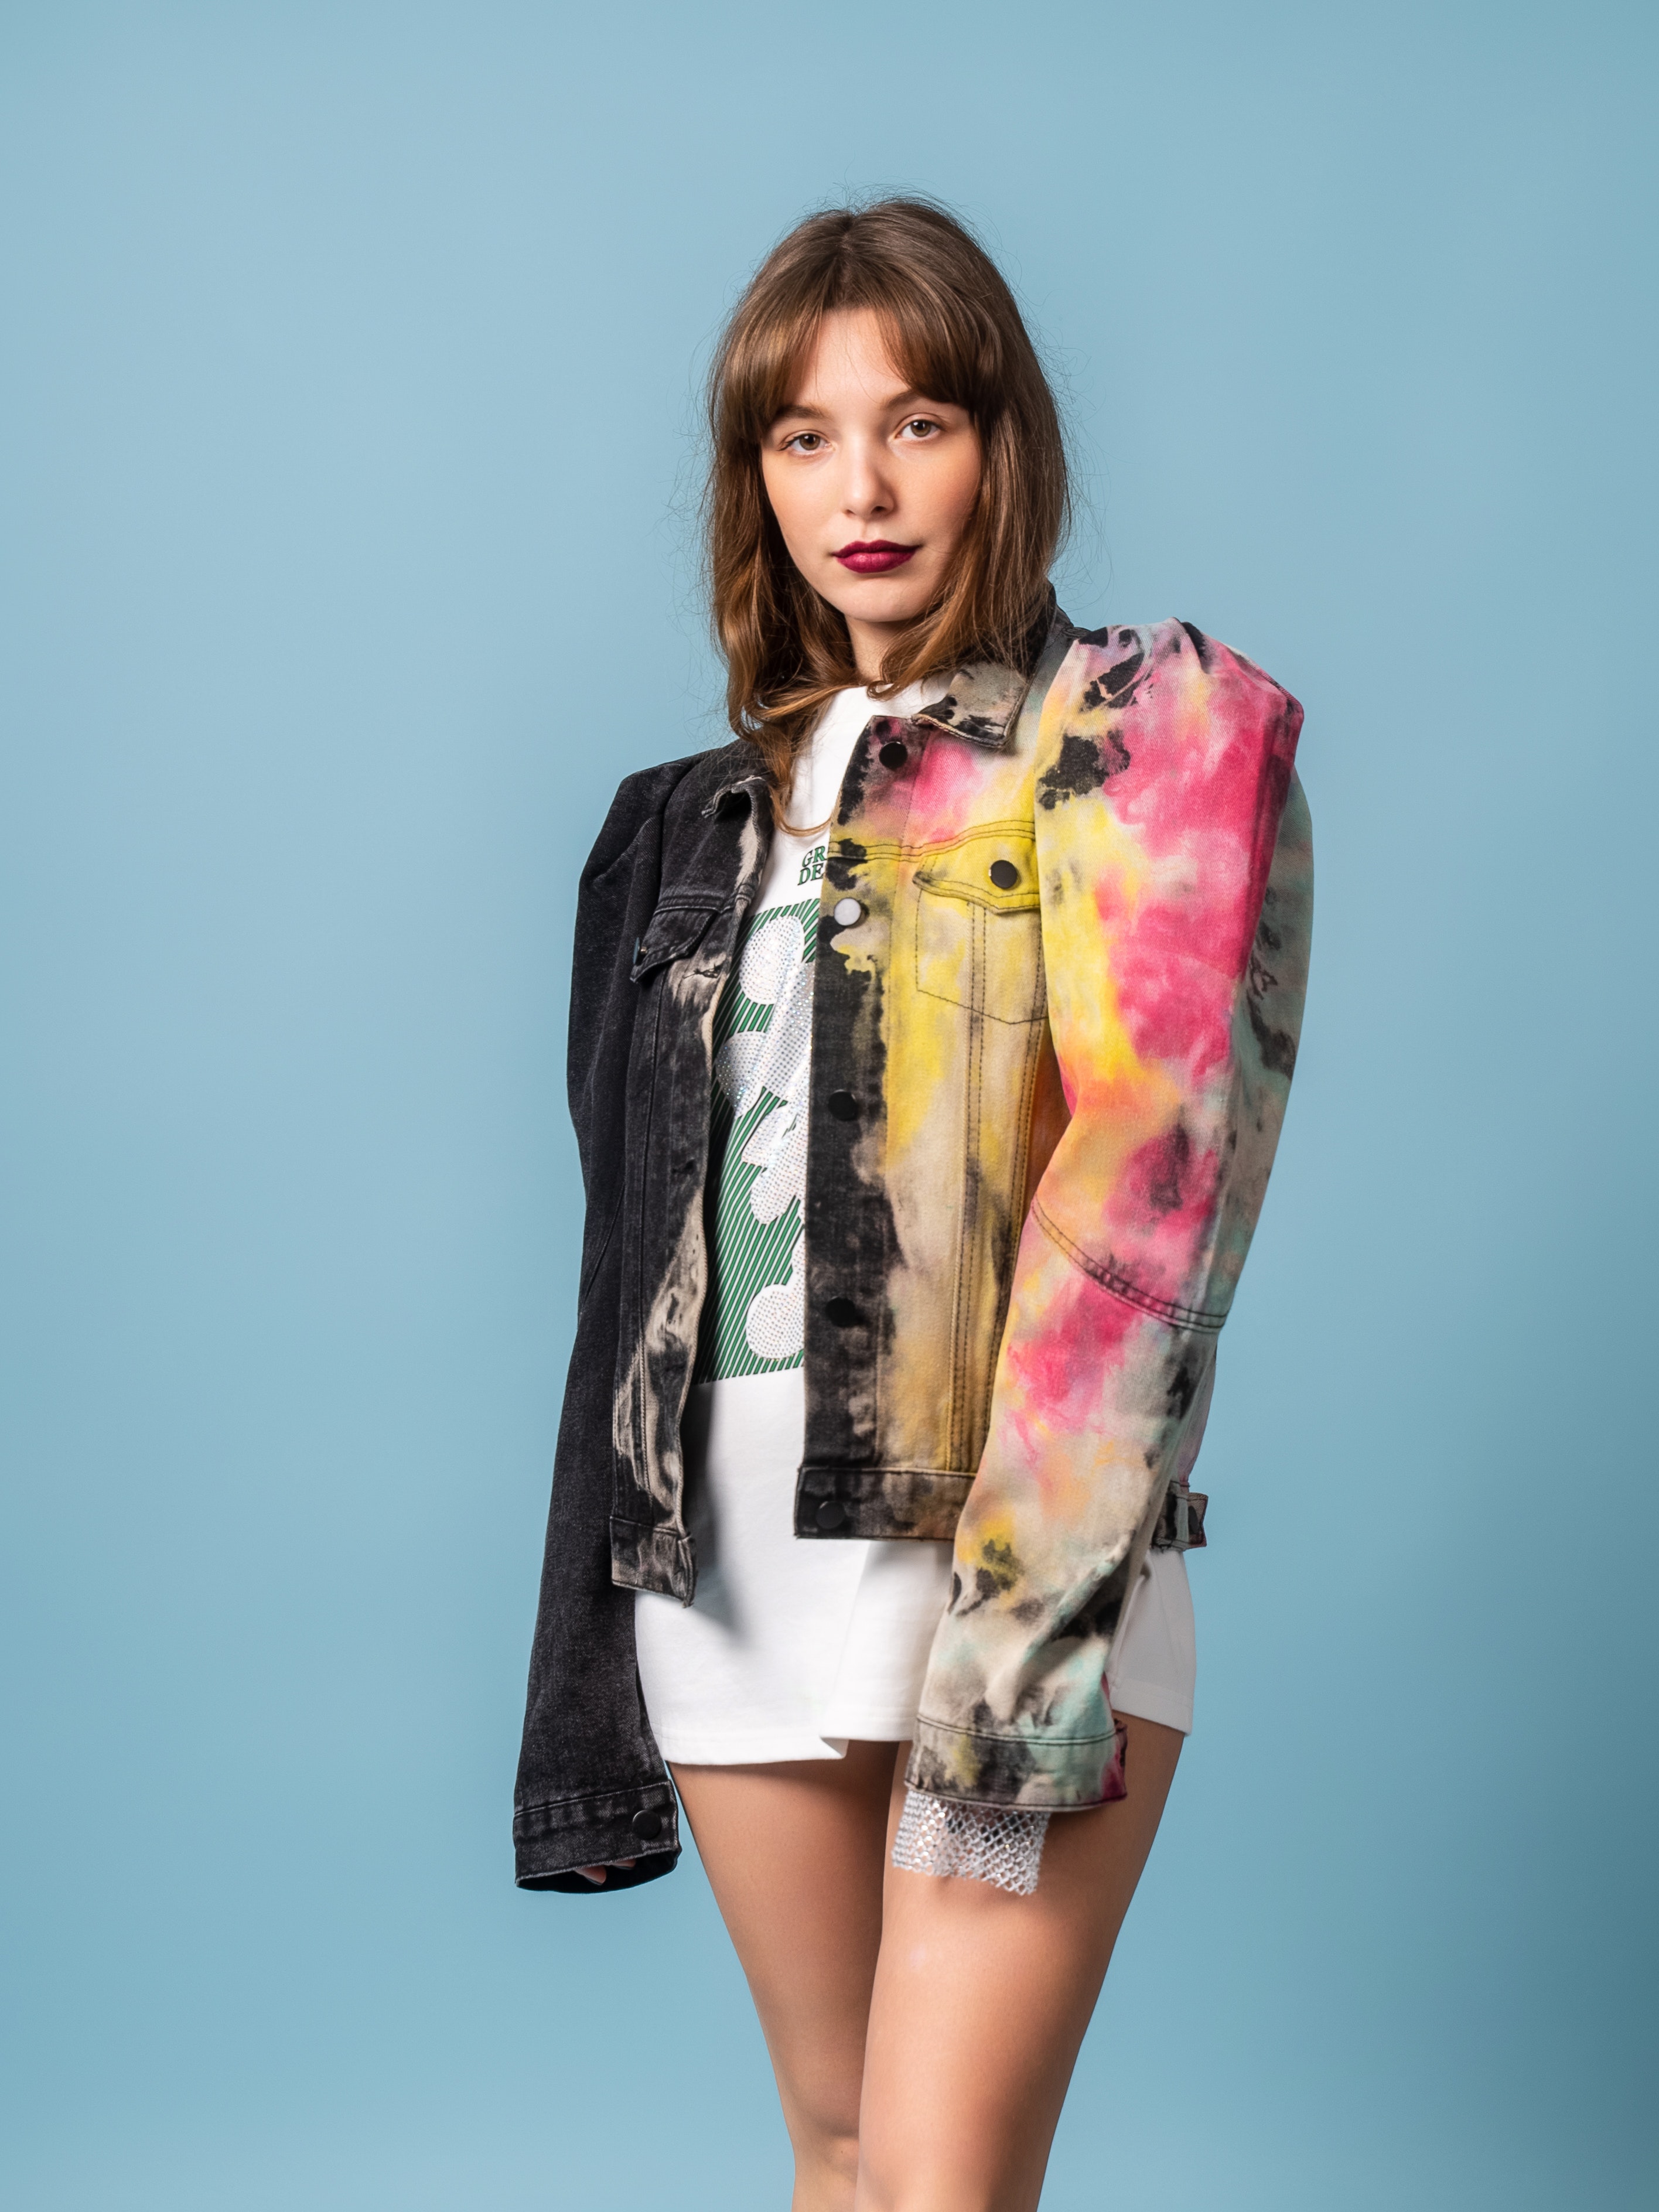
woman, shorts, arm, leg, sleeve, waist, thigh, street fashion, collar, knee, sleeveless shirt, fashion design, blazer, t shirt, denim, electric blue, long hair, fashion model, human leg, fur clothing, magenta, blond, formal wear, event, cocktail dress, fashion accessory, fur, scarf, pattern, silk, peach, jewellery, haute couture, top, costume, public event, necklace, photo shoot